Ménilmontant station

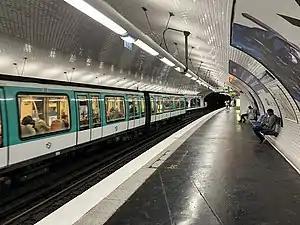

Ménilmontant is a station on Line 2 of the Paris Métro, on the border of the 11th and 20th arrondissements.